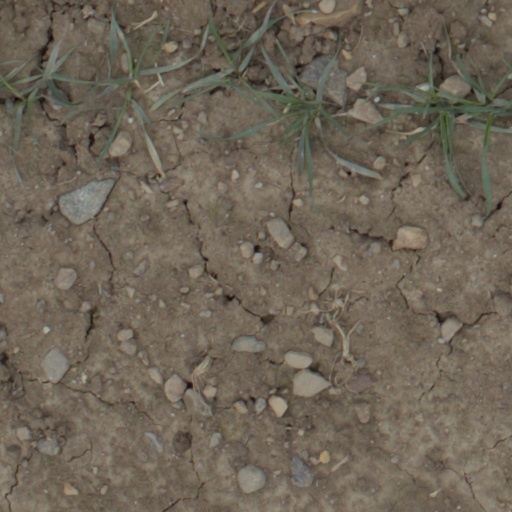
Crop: wheat